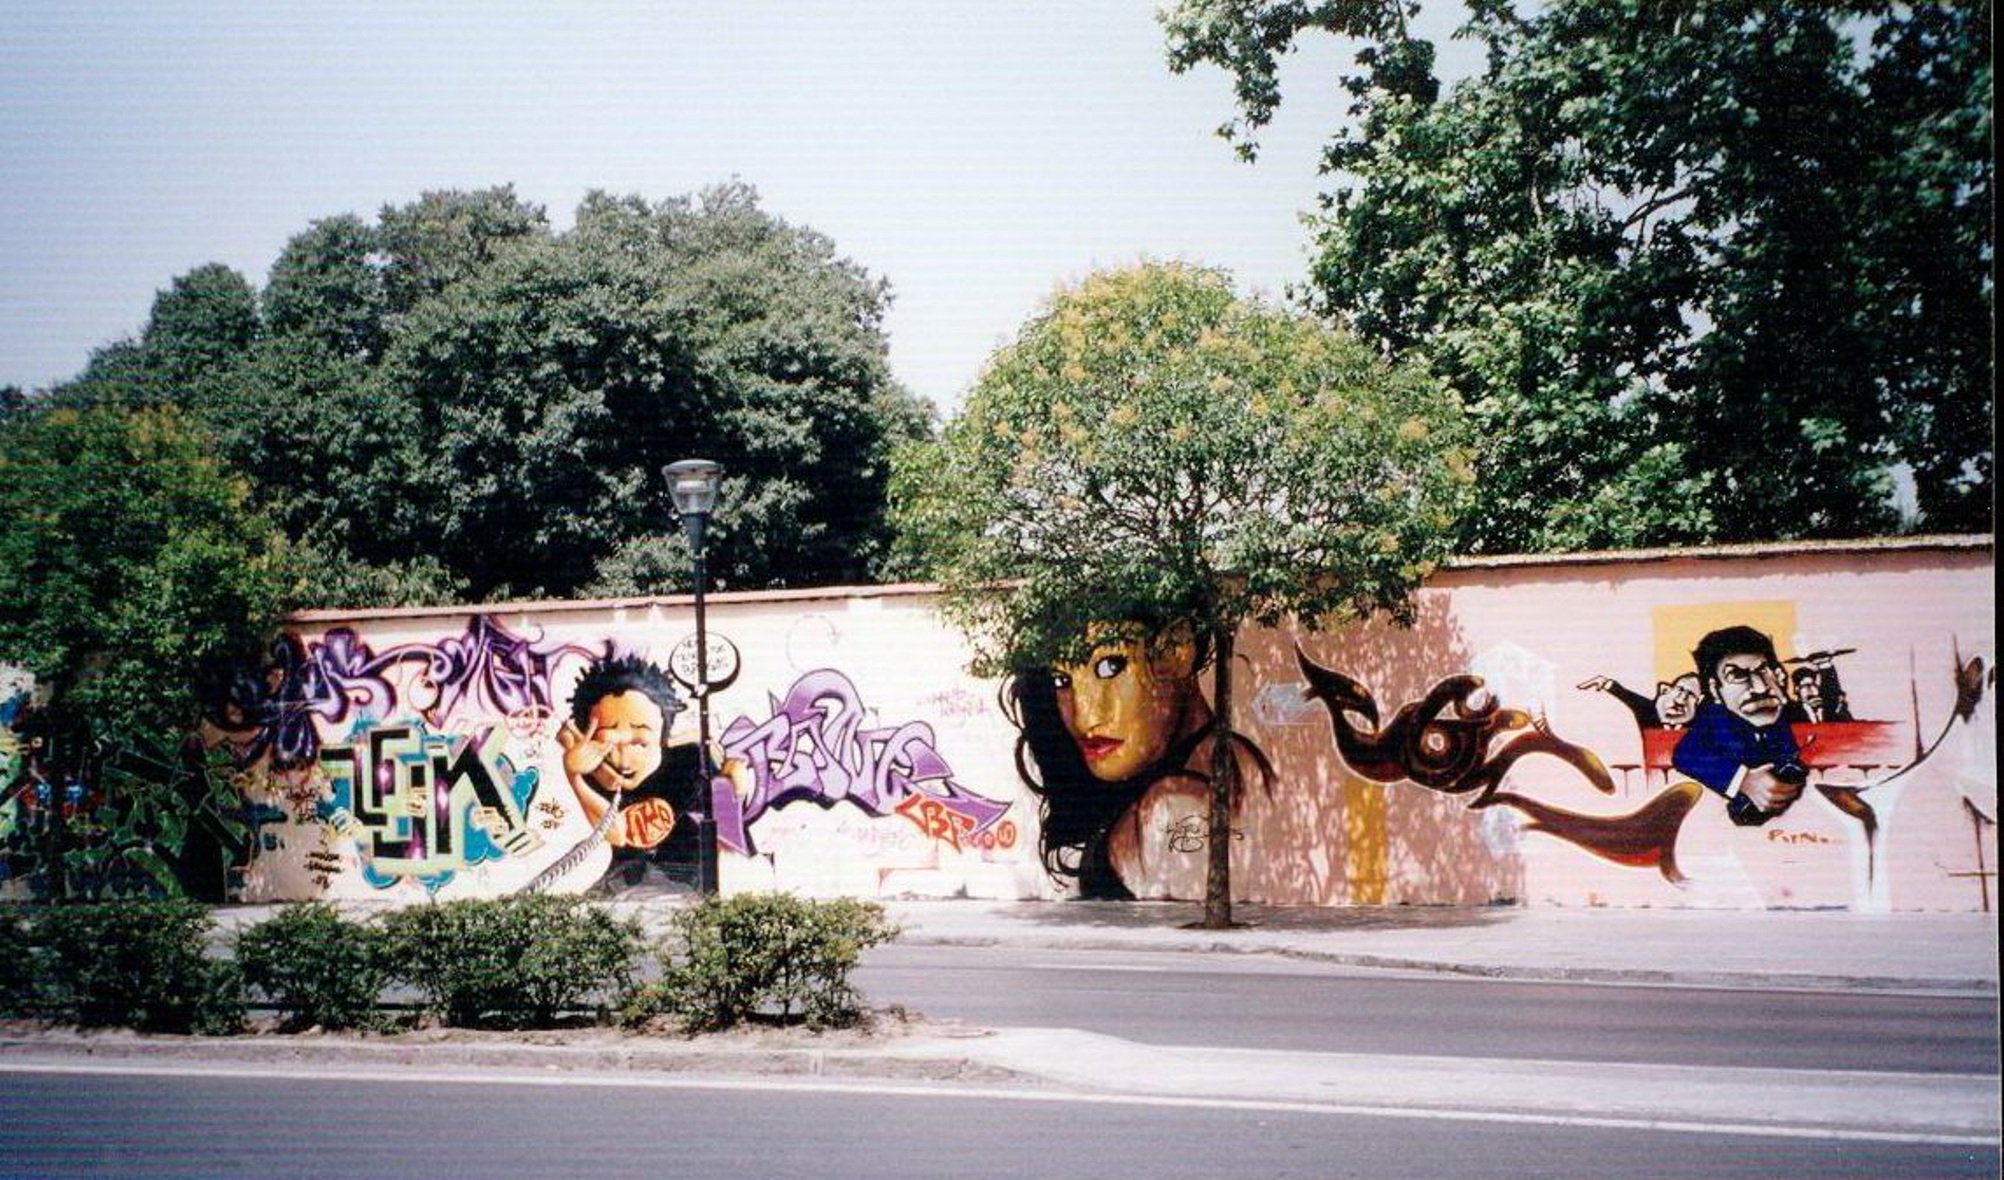
street, city, urban, wall, spray, artistic, paint, colorful, graffiti, concrete, artwork, street art, art, spain, design, cool, mural, culture, granada, wall art